Samuel Gross (Calder)

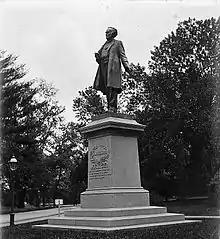
Statue in its original location, beside the Army Medical School in Washington, D.C.

Dr. Gross was considered the greatest American surgeon of his time.He trained more than a generation of surgeons at Jefferson Medical College, and was the author of "A Manual of Military Surgery" (1861), the military field surgery manual used by the Union Army during the Civil War (and subsequently used by the Confederate States Army).